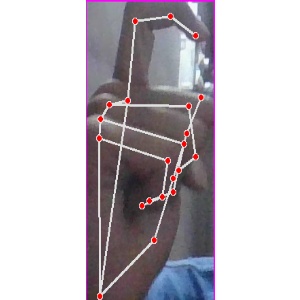
अक्षर: ट